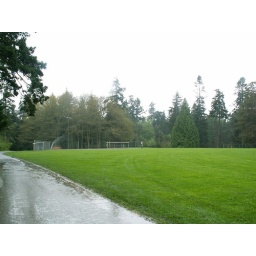
There's a big ball field in the middle of the park.